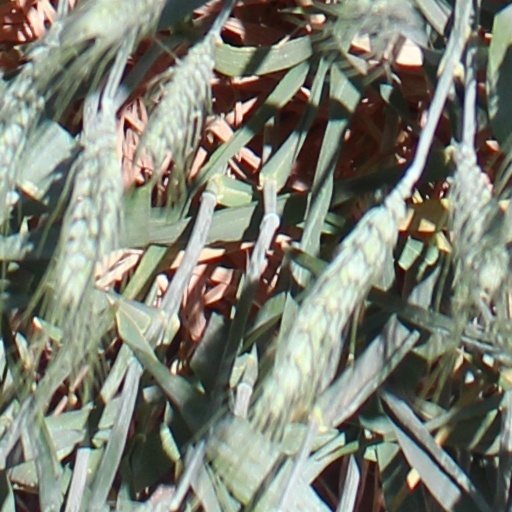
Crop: wheat